Crusade of 1101

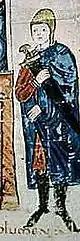
Lombard-Tuscan man-at-arms from c. 1100, "Vita Mathildis".

As in the First Crusade, the pilgrims and soldiers did not leave as a part of one large army, but rather in several groups from various different regions from across Western Europe. In September 1100, a large group of Lombards left from Milan. These were mostly untrained peasants, led by Anselm IV, Archbishop of Milan. When they reached the territory of the Byzantine Empire, they pillaged it recklessly, and Byzantine emperor Alexios I escorted them to a camp outside Constantinople. This did not satisfy them, and they made their way inside the city where they pillaged the Blachernae palace, even killing Alexios' pet lion. The Lombards were quickly ferried across the Bosporus and made their camp at Nicomedia, to wait for reinforcements.